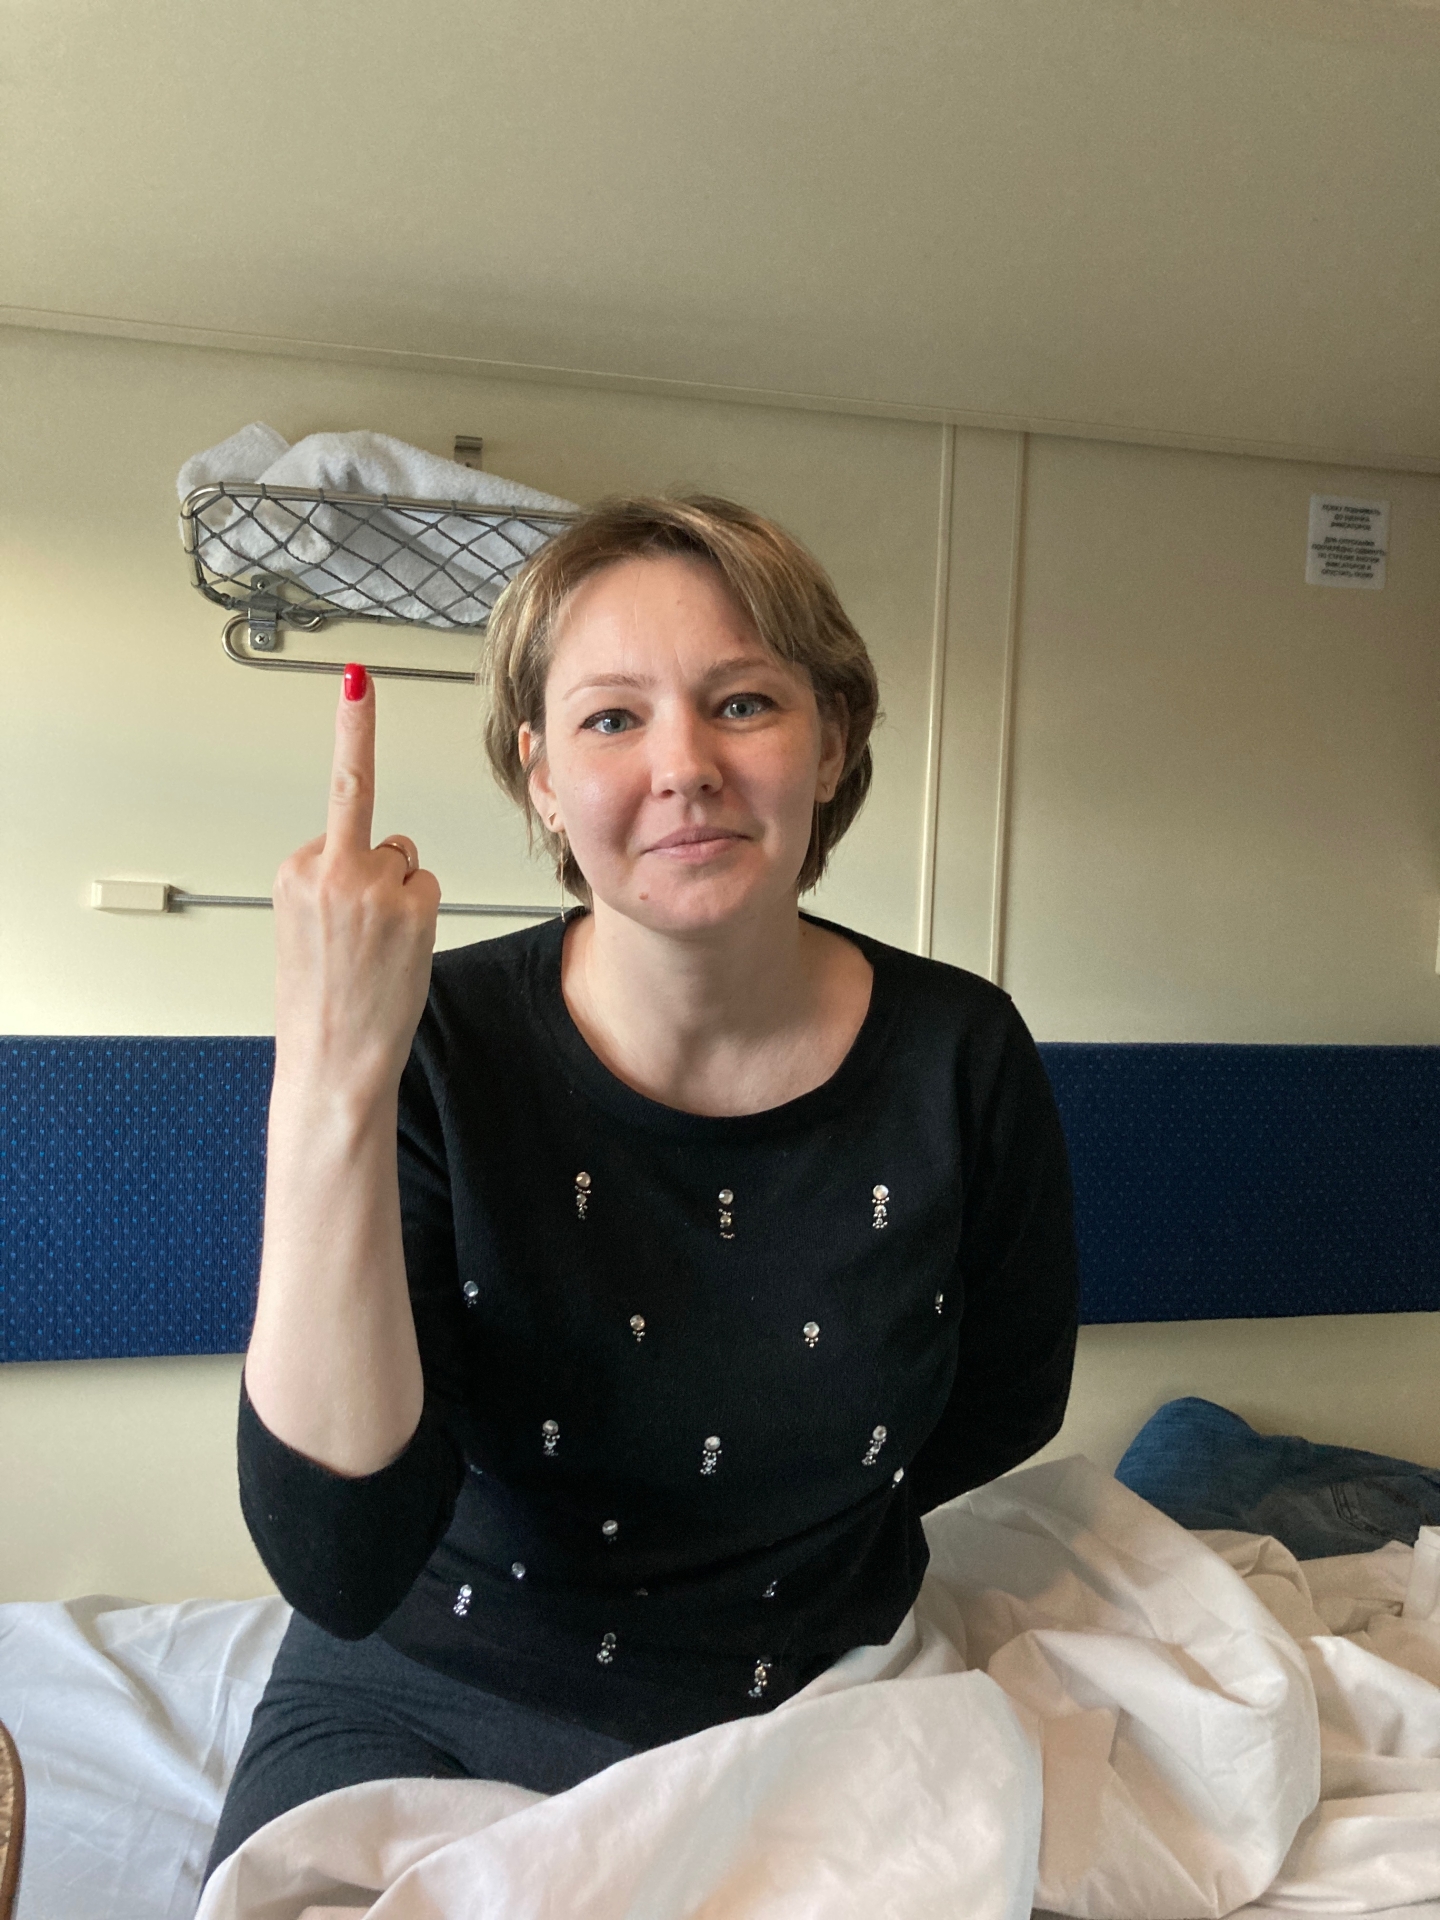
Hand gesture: middle_finger